Huichol

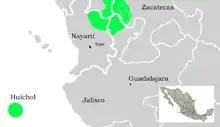
Location of the Huichols in western Mexico

The Wixárika say that, for the most part, they originated in the state of San Luis Potosí, as well as in other parts of Mexico and the United States. Once yearly, some Wixárika journey back to San Luís, their ancestral homeland, to perform Mitote Peyote (Hikuri, in Wixarika) ceremonies.